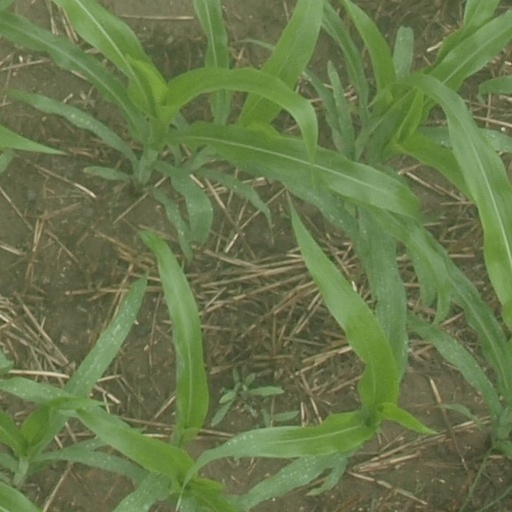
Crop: maize; corn